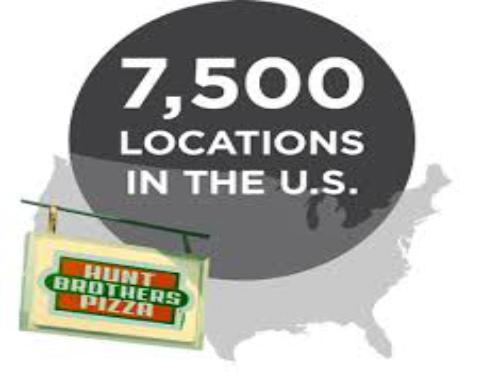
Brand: Hunt Brothers Pizza
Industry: Food